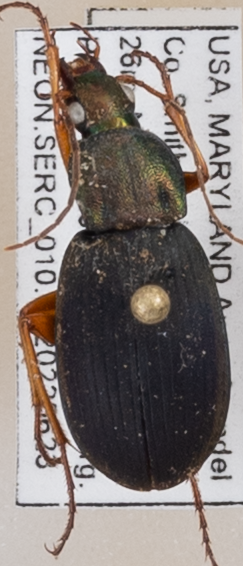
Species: Chlaenius aestivus
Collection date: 2022-06-23 04:00:00
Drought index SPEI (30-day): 0.156
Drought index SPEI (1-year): -0.32
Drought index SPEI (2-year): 1.642